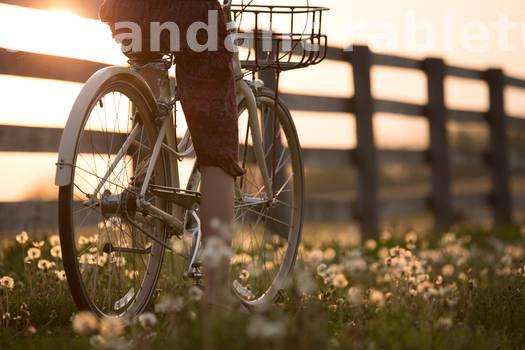
Label: Watermark